Hyundai Aero City

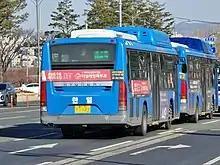
Hyundai New Super Aero City F/L Low Floor CNG Bus

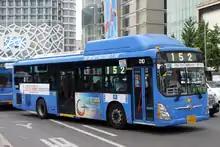
Hyundai New Super Aero City F/L Low Floor CNG Compressed Natural Gas Bus

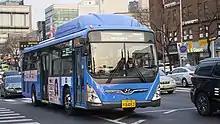
Hyundai New Super Aero City F/L Low Floor CNG 2018 Compressed Natural Gas Bus

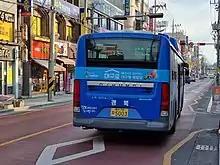
Hyundai New Super Aero City F/L Low Floor CNG 2018 Present Bus

The Aero City was built on the Mitsubishi Fuso bus chassis until 1994, when Hyundai created its own bus chassis. The Aero City has been produced under many different names.